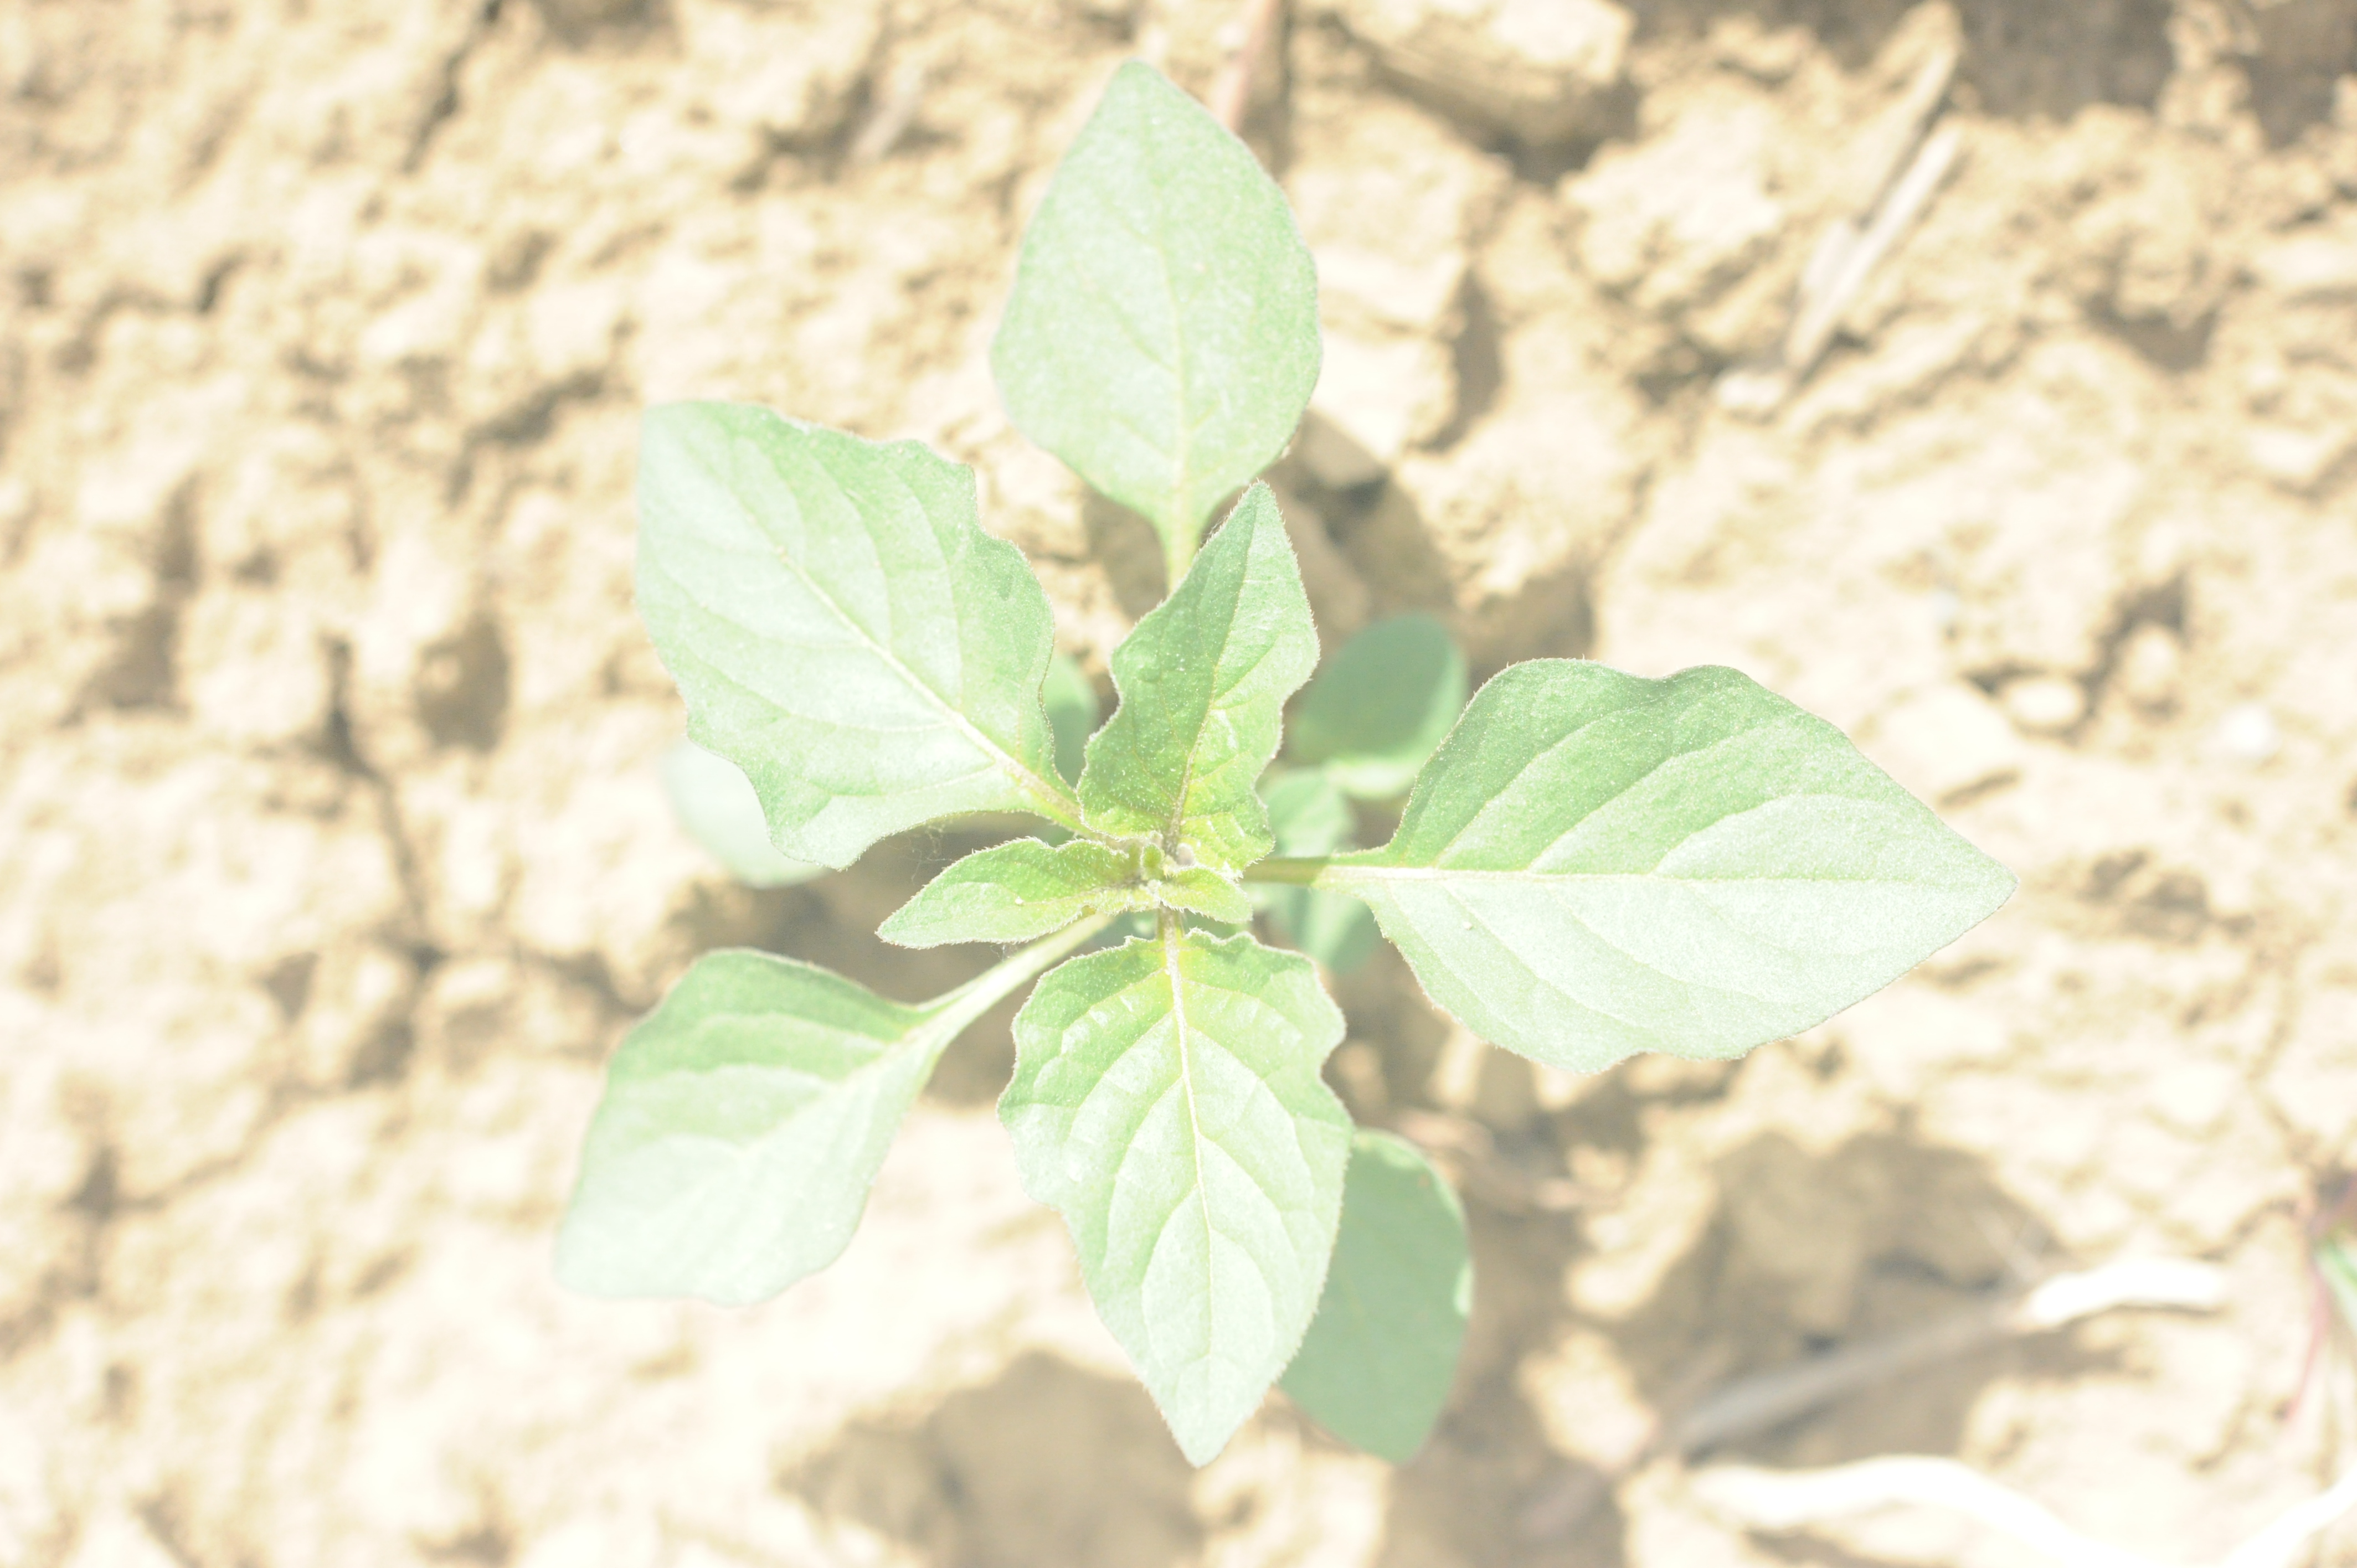
Label: black_nightshade